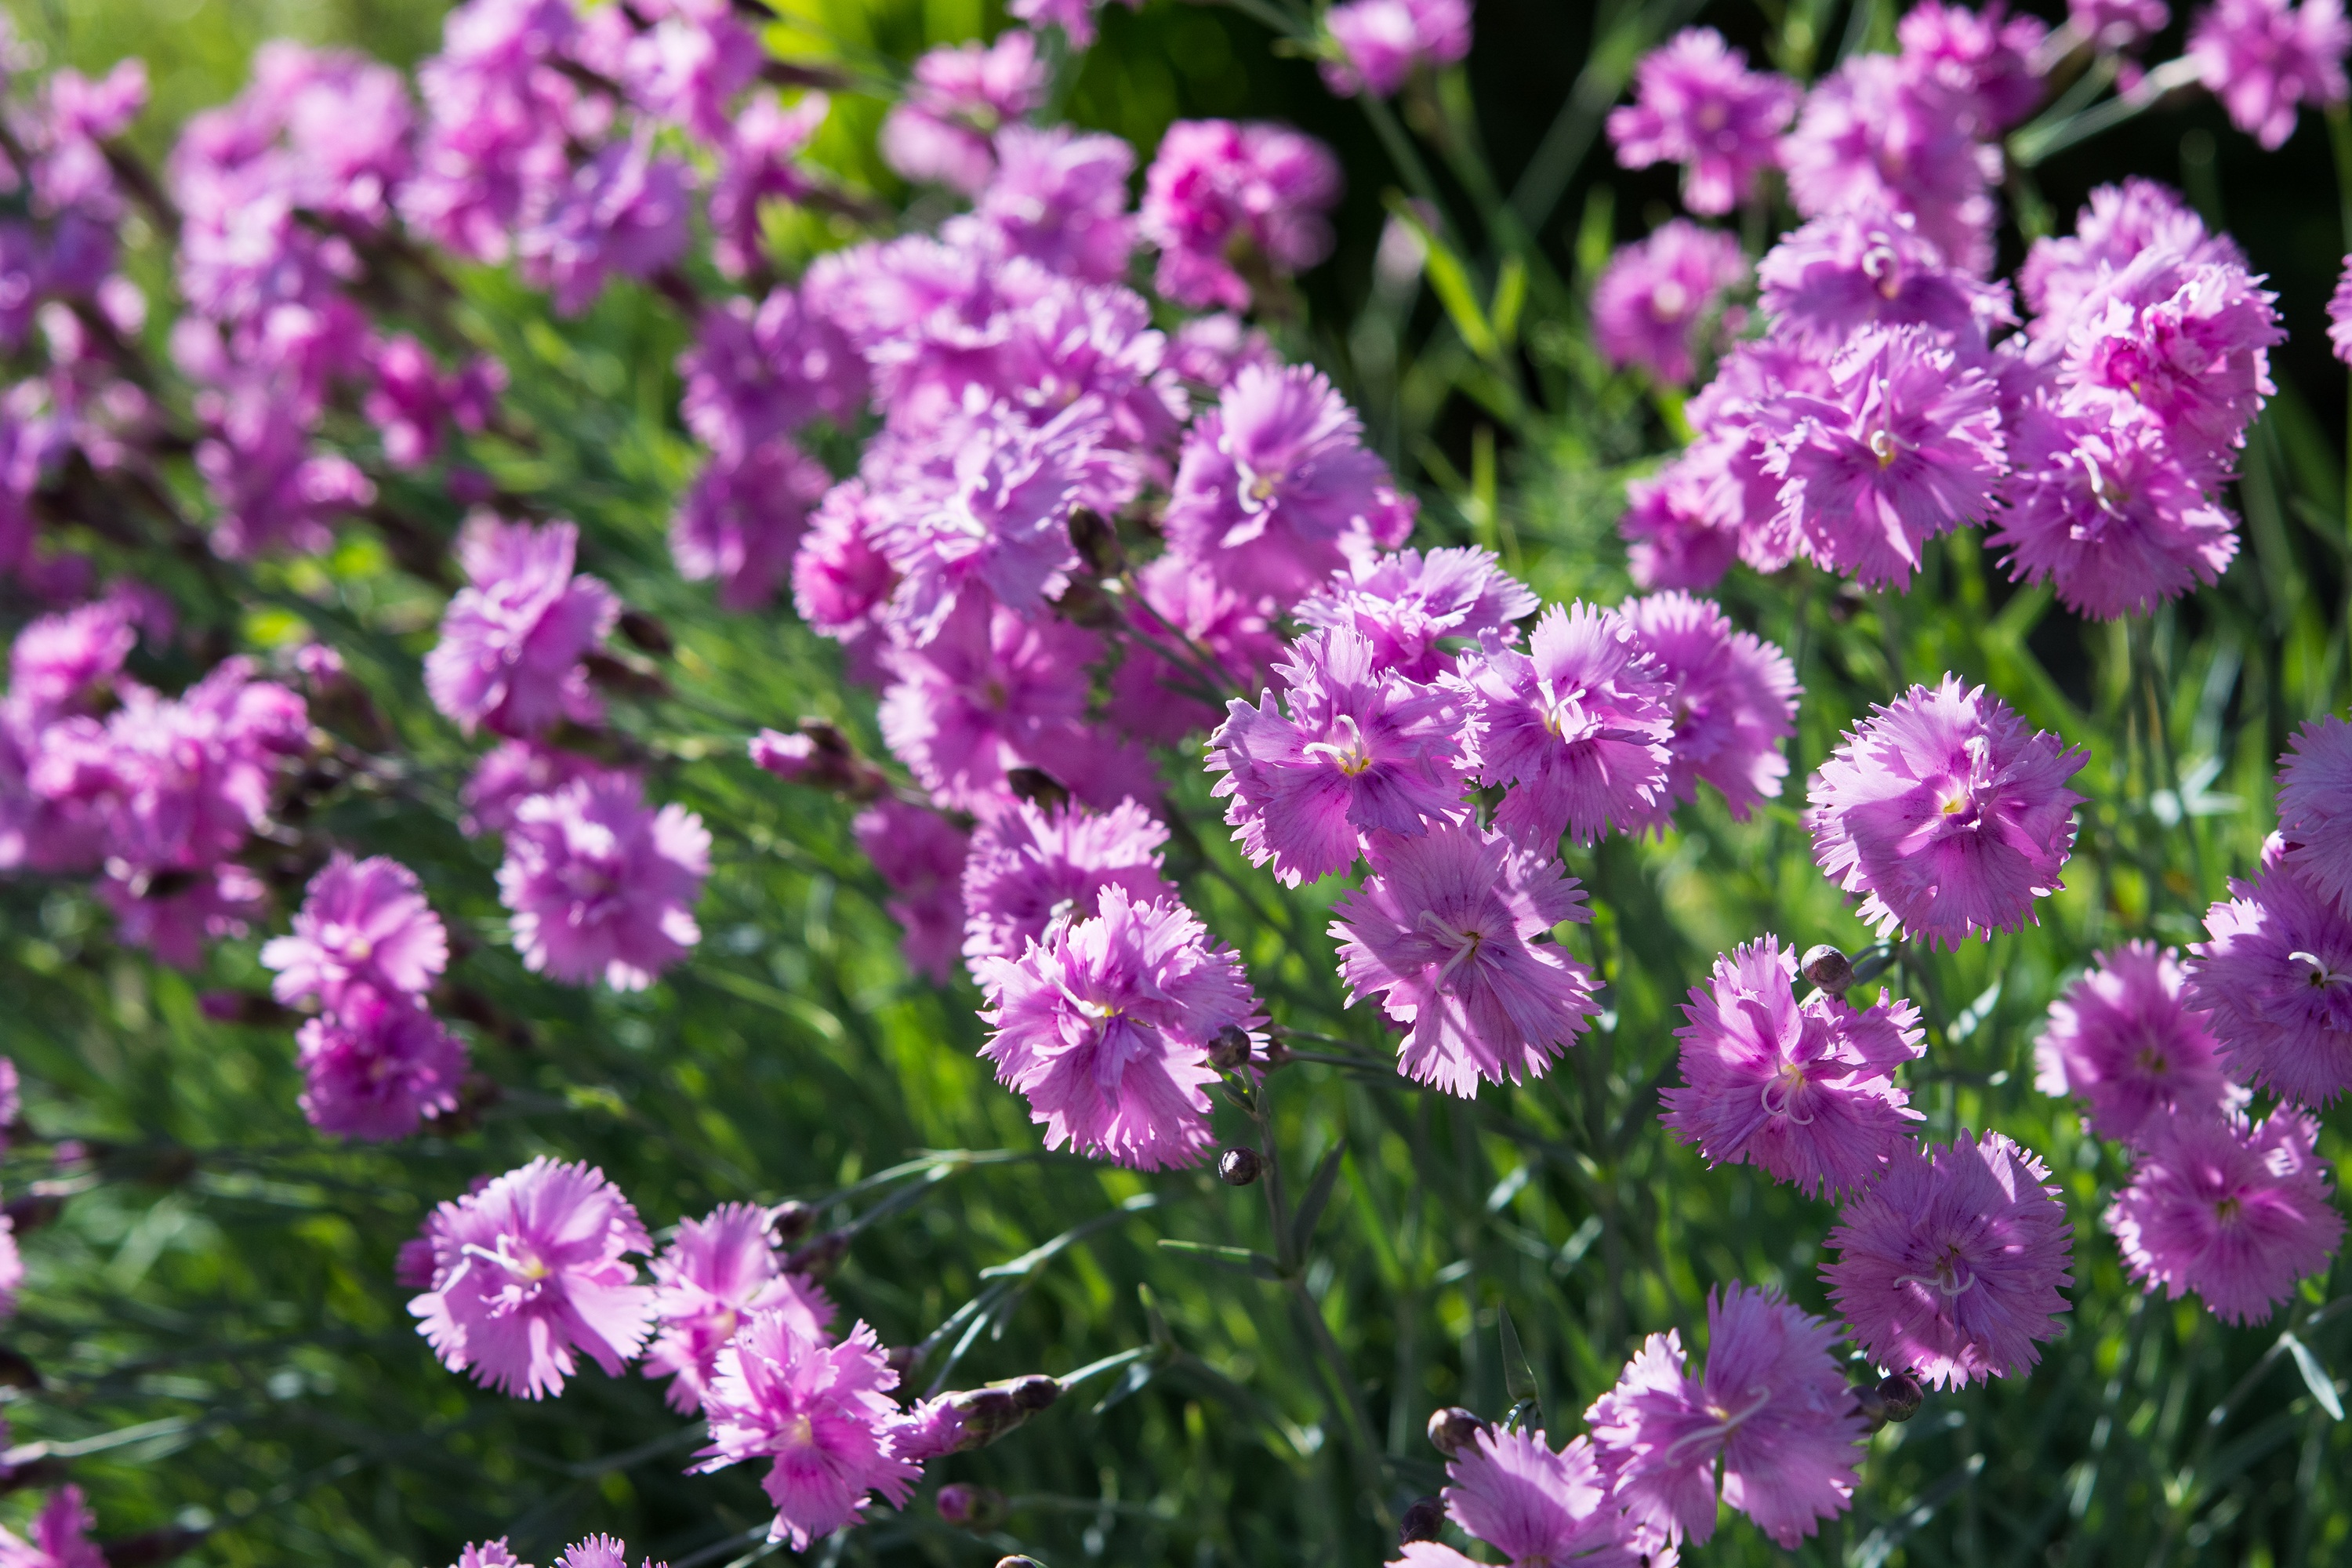
nature, plant, flower, summer, herb, garden, pink, close, lavender, flowers, carnation, beautiful, flower garden, tender, gorgeous, small flowers, pink flowers, in the garden, ground cover, flowering plant, stone garden, carnation family, cushion flower, heather clove, dianthus deltoides, annual plant, land plant, english lavender, breckland thyme, dame's rocket